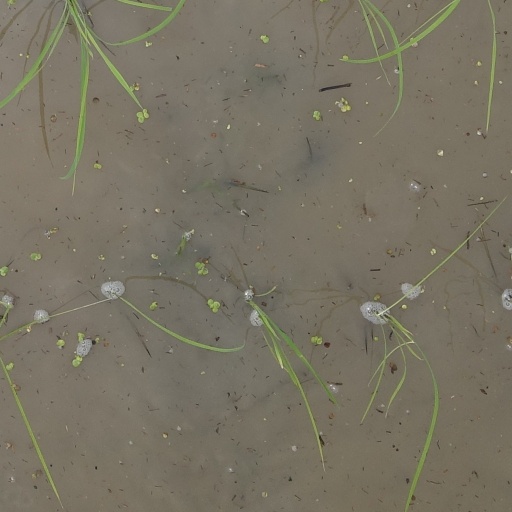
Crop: rice